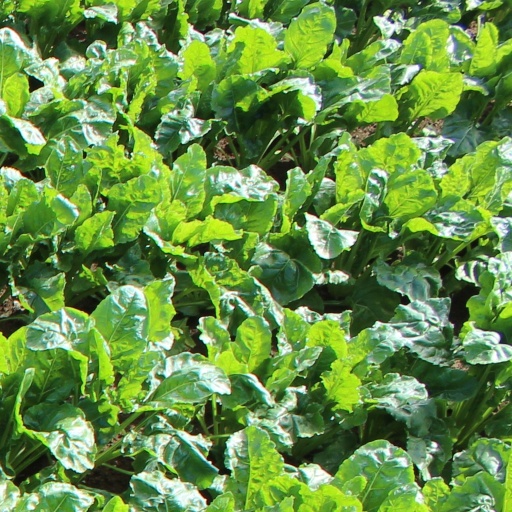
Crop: sugar beet